Special forces of Armenia

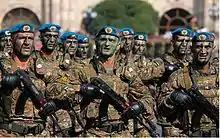
Airborne regiment soldiers during a parade in 2011

Special forces and special operations capable units of the military are under the command of the Armenian Army. Their assignments and missions are similar to that of the Spetsnaz GRU. They consist of a Special Forces Brigade , directly subordinated to Ground forces command, and five reconnaissance regiment , each one subordinated to one of the four army corps . The 1st Special Forces Brigade ("1-ին գնդակից հատուկ նպատակ - 1-in Gndakits’ Hatuk Npatak") was formed in 1992 and received its first military baptism that. The military unit was on permanent combat duty in the Ararat-Vayk border zone. Between 1992 and 1994, the military unit suffered 61 casualties. In 2007, for its 15th anniversary was awarded the "Battle Cross of the Second Degree". The Special Forces Regiment consists of the best-trained and the most battle hardened soldiers in the Armenian military. Its commander, inner organisation, and most of its operational history are unknown. The regiment uses the most advanced weaponry and technology available to the Armenian Armed Forces. Since its formation, the unit took part in two of the most complicated and well-noted military operations of modern Armenia, these being the securing of the Armenian pilot's remains and helicopter parts after the 2014 Armenian Mil Mi-24 shootdown and the rerouting of Azerbaijani forces from the village of Talysh and its surroundings during the 2016 Nagorno-Karabakh clashes. The reconnaissance regiment are under the command of their respective army corps. Their role include infiltration behind enemy lines, sabotage, support of frontline units in case of attacksAzerbaijani ground units, and much more. Not much is known about these units, except that they were involved in the 4 days war and are routinely used to rout attacking Azerbaijani sabotage units.